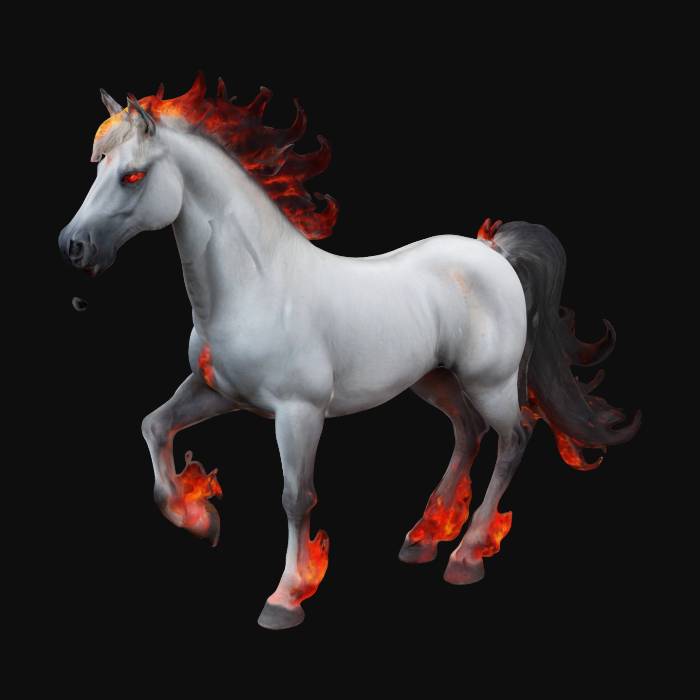
미적 점수 (1~10점): 7